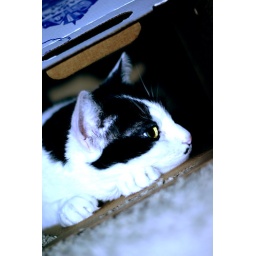
My cat Nemo in her Build-A-Bear house thingy.